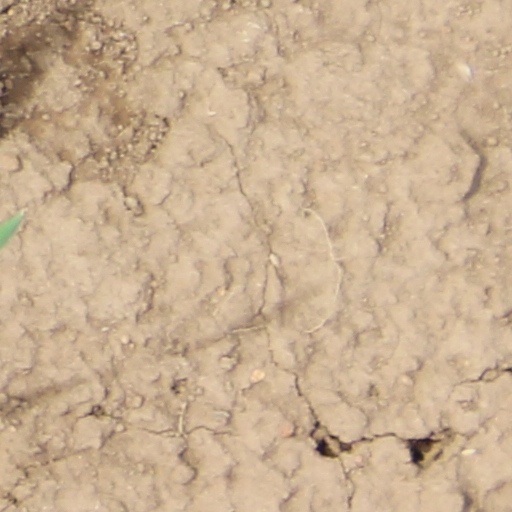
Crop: wheat